Temple Bar, Dublin

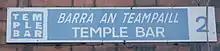
Street sign in Temple Bar

Temple Bar is an area on the south bank of the River Liffey in central Dublin, Ireland. The area is bounded by the Liffey to the north, Dame Street to the south, Westmoreland Street to the east and Fishamble Street to the west. It is promoted as Dublin's 'cultural quarter' and, as a centre of Dublin's city centre's nightlife, is a tourist destination. Temple Bar is in the Dublin 2 postal district.